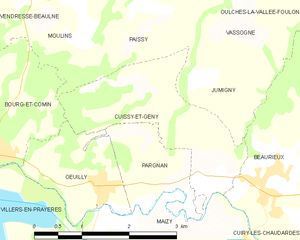
Carte des communes françaises: Cuissy-et-Geny